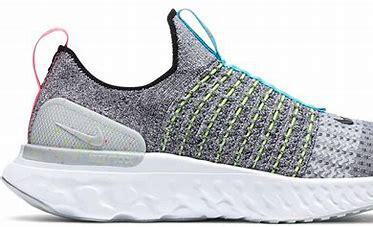
Brand: Nike
Model: React Phantom Run Flyknit 2